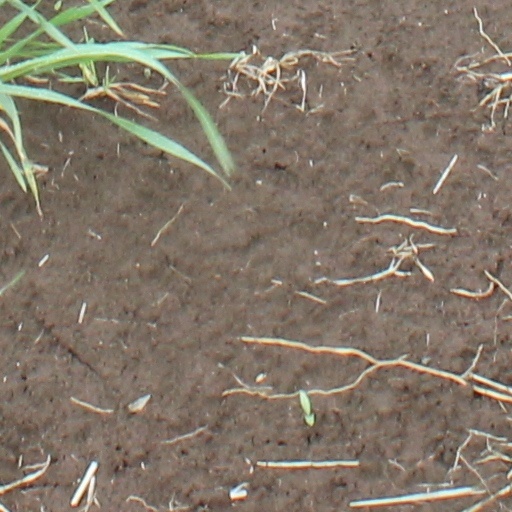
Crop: wheat